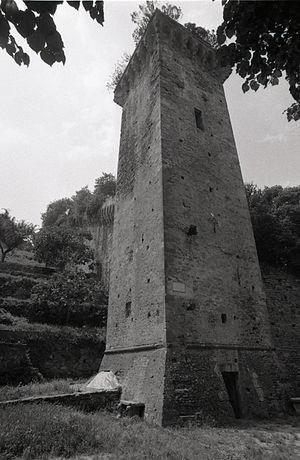
Le château de Vicopesano est une ancienne forteresse médiévale qui se trouve dans la commune de Vicopisano dans la province de Pise.